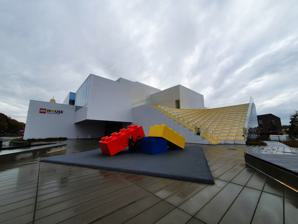
Building: Lego House (Billund)
Country: Denmark
Year built: 2017
Lego experience centre in Billund, Denmark Lego House View of Lego House Location within Denmark Alternative names Home of the Brick General information Location Billund, Denmark Country Denmark Coordinates 55°43′51.6″N 9°06′53.5″E / 55.731000°N 9.114861°E / 55.731000; 9.114861 Construction started 2014 Completed 2017 Inaugurated 28 September 2017 Owner The Lego Group Height 23 metres Technical details Floor area 12,000 m 2 (130,000 sq ft) Website legohouse .com Lego House is a 12,000-square metre building filled with 25 million Lego bricks in Billund, Denmark , located near Legoland and the headquarters of The Lego Group . It is also known as Home of the Brick with reference to Billund, where Lego originates. Visitors can experience a variety of activities during their visit, including physically and digitally building with Lego bricks, programming robots and animating models. The centre's visitor experience includes four experience zones, two exhibitions and the Lego Museum, which showcases the history of the Lego brand and company. Lego House has been recognised for its innovative design, which aimed to reflect the Lego brand. The building incorporates 21 staggered blocks that resemble Lego bricks, with nine roof terraces containing children's play areas. The house was designed by the Bjarke Ingels Group and was inaugurated on 28 September 2017. The building is owned and maintained by Lego System A/S. Concept The inspiration for Lego House originated in the Lego Idea House, which is located on the main street in Billund. The idea for building Lego House was conceived from a desire to share the company's history and values, whilst also inspiring visitors to play and interact with Lego bricks. In his opening speech, Kjeld Kirk Kristiansen, the majority owner of The Lego Group described his vision for the building. My vision with this house is to create the ultimate Lego experience which truly unfolds the endless possibilities there are with our bricks and our Lego system of play and have all these experiences in one house, the home of the brick. In addition to its concept as a visitor centre, Lego House was also created to offer a communal urban space to the local community, due to its central location in Billund, with many areas of the complex, such as the roof terraces, having been designed to be entirely free to enter. For this reason, all of the public facilities, such as the shop and restaurant, were planned to be accessible from a free public area on the ground floor of the building. Design Lego House was designed to resemble a pile of 21 white Lego bricks that have been built on top of each other. The building consists of a series of interconnecting modular spaces, which house the exhibition and experience areas for visitors. The entire construction consists of 8,500m² above ground and 3,400m² of basement space. The modular spaces can be visited by the use of a series of stairways, ramps and bridges, however, each was designed to be used independently. In 2017, Danish architect, Bjarke Ingels explained his vision for the building's unique design. The building itself reflects what LEGO play and the LEGO values are all about. The brick has been incorporated into the architecture in a simple but ingenious way, and visualises the systematic creativity that lies at the very core of all LEGO play. Although the building appears to resemble a pile of interlocking bricks, the complete design was entirely systematic. The original design of the building took inspiration directly from the Lego brick itself. Ingels explained how the proportions of the Lego brick provide a golden ratio in architecture and have therefore been used throughout the entire building. Just like in nature, the Fibonacci sequence or golden ratio, in the built environment the 2x4 proportion of Lego is golden. We used this everywhere, we scaled up the height to about 18 cm then the length becomes 60 cm long and it is a good useful proportion for cabinetry and building materials. In the entire façade – inside and outside – we never cut a façade module, it is either 30 or 60 cm. We never broke the rules. That’s how you get into masonry heaven. Many features of the building's architecture incorporate the standard design elements of the Lego brick. The modular spaces were built with the exact proportions of a Lego brick, while the white tiles that cover the building also have the proportions of a classic 2x4 brick. In addition, the porthole skylights in the roof of the Keystone Gallery, which sits on top of the entire structure, are circular to mimic eight studs on the top of a Lego brick, and radiate eight beams of light to welcome visitors. The roof terraces were also painted in bright colours to mimic the bright colours of Lego bricks. Lego House interior stairs Both the internal spaces and external façade of the building were carefully considered during the planning stage. White ceramic tiles were used on the external façade to reflect the light and create a subdued form, in an effort to avoid overloading Billund with too much colour. The Lego colour palette was used carefully and was mainly confined to the interior spaces, particularly the floors, to create fluid movement between spaces and to help direct visitors around the building. In contrast to its subtle appearance from the ground, visitors arriving by air are able to get an aerial view of the primary colours on the top of the building. The building's design dictated a complete absence of columns within the internal space and also on the external façade of the building. The base of the building is surrounded by a plaza, which is freely open to the public. The plaza space was designed to be open, and features no walls or columns. In order to achieve unobstructed internal spaces, the 21 modular rooms were hung from a steel bridge. Lego House was designed to be an interactive experience for visitors both internally and externally. The external structure incorporates wide pixelated terraces, which allow visitors to climb the outside of the building in order to access the roof terraces. Construction Lego House was built in four years, at an undisclosed budget. The building was constructed on the former site of Billund town hall, just a few metres from the location of the workshop where the company began in 1932. The site was chosen not only for historical reasons, but also to revitalise the town centre and to transform Billund into the "creative world capital of children". Construction of the building began in early 2014 with the installation of six Lego-shaped foundation bricks. The construction of Lego House consists mainly of concrete and steel. Construction on the concrete lower deck of the basement began in October 2014 and was completed in the December. The first two steel beams were installed in February 2015. Construction of the ground floor began in March 2015 and the covering of the basement was completed in May 2015. Lego House was originally set to open in 2016, but was delayed by a year, due to the technical challenge of implementing a design without columns. The building was officially opened in a grand ceremony, attended by HRH The Crown Prince and HRH The Crown Princess of Denmark, on 28 September 2017. Visitor experiences Experience zones Lego House was designed to offer a variety of experiences to its visitors, which include building and playing with Lego bricks, interacting with technology and being creative. To achieve this goal, four colour-coded experience zones were created, each giving the visitor a unique experience. Each coloured zone represents a different aspect of interaction, with red representing creative competence, green representing social competence, blue representing cognitive competence and yellow representing emotional competence. The Blue Zone features the Test Driver, a 60-minute experience aimed at 1st to 3rd grade children, which teaches children how adding weight can make a Lego vehicle go faster. The Robo Lab also provides the opportunity to direct a robot by using coding commands to build a number of steps. This experience is designed to enhance cognitive competence. The Green Zone includes the Story Lab, a 60-minute activity, which involves writing and directing a stop-motion movie. It was created for 4th to 6th grade children. This experience is designed to enhance social competence. The Red Zone is dominated by a huge brick waterfall and offers free building opportunities with Lego bricks. The waterfall was designed to symbolise the never-ending flow of Lego bricks, used 2 million bricks to construct, and took about 29 weeks to complete. The zone incorporates several large vats of Lego bricks and features the Lego House Zoo, a 60-minute activity, in which 1st to 3rd grade learners can build animals from Lego bricks. The zone also includes the Art Machine, an experimental 60 minute activity aimed at 4th to 6th grade learners, which involves the use of Lego bricks and a pen and the Creative Lab. These experiences are designed to enhance creative competence. The Yellow Zone features the Fish Designer, a 60-minute activity which is aimed at 1st to 3rd grade children and involves building fish out of Lego bricks and releasing them into a digital fish tank. This activity aims to enhance emotional competence. This concept is based on the LEGO Life of George concept which allowed users to create physical models from bricks and turn them into digital ones. Tree of Creativity Tree of Creativity At more than 15 metres tall, the Tree of Creativity is a huge Lego model located in the centre of Lego House. It was designed to look like a realistic tree and was built from 6,316,611 Lego bricks, making it one of the largest Lego structures ever built. The builders took 24,350 hours to assemble the finished structure. The Tree of Creativity spans several floors and can be viewed from a variety of levels and angles by using the spiral stair that wraps around the structure. Masterpiece Gallery The Masterpiece Gallery is situated at the top of the complex and is an exhibition of Lego constructions created by adult fans of Lego (AFOLs). It is intended to be a tribute to the creativity of both adults and children. The gallery is the location of three large dinosaur models, each built from a different system of Lego bricks, Duplo, System and Technic. The dinosaurs are three metres tall and were each constructed of between 50,000 and several hundred thousand pieces. Stuart Harris, Senior Designer at Lego House said, "We wanted to create some unique and breathtakingly iconic models. At the same time we wanted to create opportunities within the house to showcase the incredible creativity and diversity of the AFOL community". Lego Museum Lego House is also home to the Lego Museum, a visitor exhibition that showcases Lego sets that have been released throughout the company's history. In the lower floor History Collection, visitors can immerse themselves in the company's brand and timeline. The complex is also the home of the Lego Vault, which is located underneath Lego Square and offers visitors the opportunity to witness the first unopened edition of every Lego set that has been produced in the company's history. Roof terraces The roof of Lego House was also designed to be used as a visitor experience. The roof terrace features nine creative playgrounds for children, each offering its own unique play experience and also offers a 360° panoramic view of the city. The nine playgrounds were created by Monstrum and were inspired by images on the front of Lego set packaging. Each playground was designed to offer a different adventure scenario, such as a semi-submerged submarine battling with a sea monster, a shark attacking surfboards and a space shuttle blasting into space. Facilities Lego House terraces Although visitors must purchase a ticket to access the exhibitions and experience zones, the complex provides a number of public areas that are entirely free for visitors and locals to access. The building is surrounded by a 2,000 square metre public square and the exterior incorporates steps and terraces, which allow visitors to walk to the top of the building to experience views of the building and surrounding area. The initial entry point into the building is known as Lego Square and features several brick built displays and a signpost, which directs visitors to the main areas of the complex. Alongside its visitor experiences and exhibitions, Lego House provides a number of other facilities for visitors, including three restaurants, an indoor picnic area, conference facilities and the Lego Store. The Mini Chef restaurant offers visitors a unique experience that presents menu items coded to correspond with Lego bricks, which are used to build the meal and scanned to send the order to the kitchen. The meals are then delivered by robots on a conveyor belt. Reception Since its doors opened in 2017, general reception of Lego House has been overwhelmingly positive. Isabel Choat for The Guardian described Lego House as, "a gleaming white architectural wonder that looks as if a giant has been playing with oversized Lego bricks". Lonely Planet commented that, "It offers a stellar year-round reason to visit Billund". Adrian Welch, Editor of E-architect also praised the design of the building. "LEGO so obviously make the building look like a colourful stack of LEGO bricks – but that they take the concept to conclusion without compromise." Sally Peck for The Telegraph remarked, "Its real achievement is rather old-fashioned: like any other tale of Nordic triumph, the genius is that it’s all terrifically well-thought-out and earnest; it’s a tale of human achievement." Awards Lego House has been recognised for its innovative design and also for its interactive visitor experience. The Good Design Awards recognised Lego House in 2018 in the Environment category. The building's architecture was also recognised by the Civic Trust Awards in 2019. Lego House, along with Bjarke Ingels Group, also won the INSIDE World Festival of Interiors Awards in 2018 in the Civic, Culture and Transport category. The building received recognition in the TEA Awards for Outstanding Achievement in the Brand Center category. Lego House was Popular Choice and Jury Award winner in the Architizer A+ Awards 2018 . The building's design achieved the Danish Design Award 2018 in the Feel Good category for its design, "which in an intuitive way succeeds with its dissemination of the company and the philosophy of the brand – and at the same time is a colourful tribute to the Nordic tradition of cooperation, innovation and lifelong learning". Time for Kids listed Lego House as one of the World's 50 Coolest Places 2019. The Michelin Guide awarded Lego House two stars in the green Michelin Guide 2019, commenting that, "Lego House is an experience not to be missed. A five-zone playground that invites children to use their creativity and ingenuity with their parents". A documentary entitled Lego House-Home of the Brick won prizes in two categories in the Cannes Corporate Media and TV Awards 2018 . The Fish Designer activity, located in the Lego House Yellow Zone achieved a Visual Media Experience Award from SXSW Innovation Awards for achieving, "content creation and delivery that moves beyond passive viewership by providing a more immersive and engaging entertainment experience". In other media Lego House was released as a Lego Architecture set in 2017 as part of the Lego Architecture theme (set number 21037). It consisted of 774 parts and offered an accurate representation of the building in Lego form. See also The Lego Group Lego Bjarke Ingels Group Billund Kjeld Kirk Kristiansen References